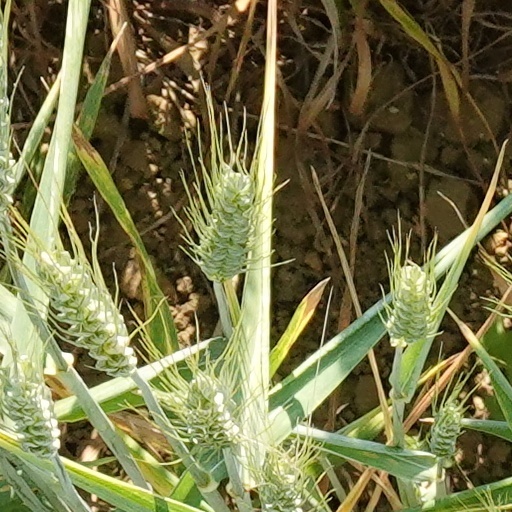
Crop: wheat